Devi Upanishad

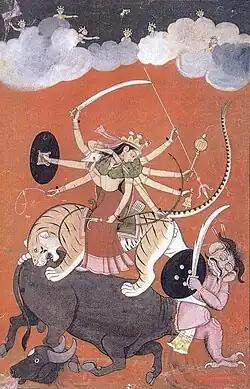
Mahadevi or Durga

The Devi Upanishad (Sanskrit:देवी उपनिषत्), is one of the minor Upanishads of Hinduism and a text composed in Sanskrit. It is one of the 19 Upanishads attached to the Atharvaveda, and is classified as one of the eight Shakta Upanishads. It is, as an Upanishad, a part of the corpus of Vedanta literature collection that present the philosophical concepts of Hinduism.